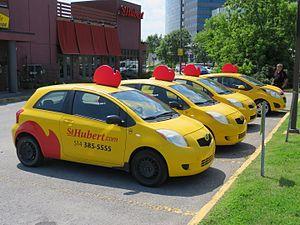
Automobiles de livraison du restaurant St-Hubert, situé sur le boulevard des Laurentides coin Saint-Martin, Laval, Québec.
Cet article traite des événements qui se sont produits durant l'année 2016 au Québec.